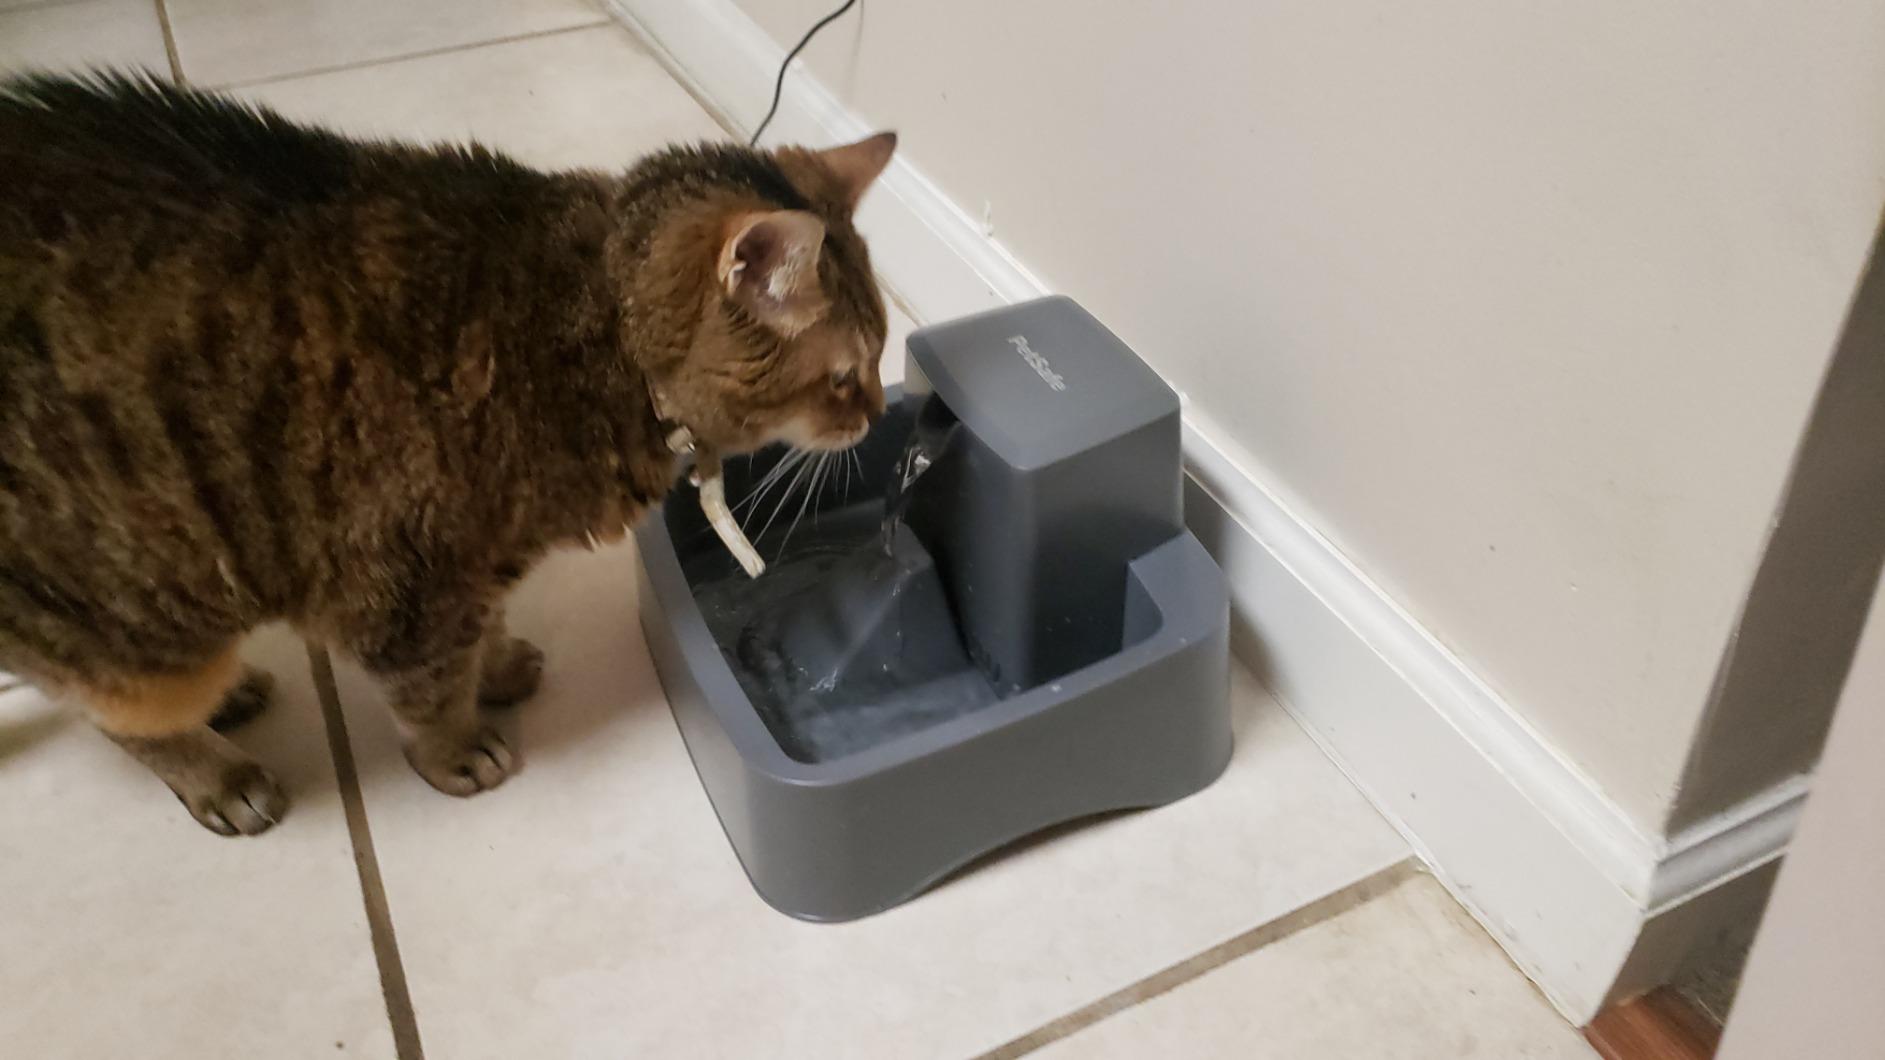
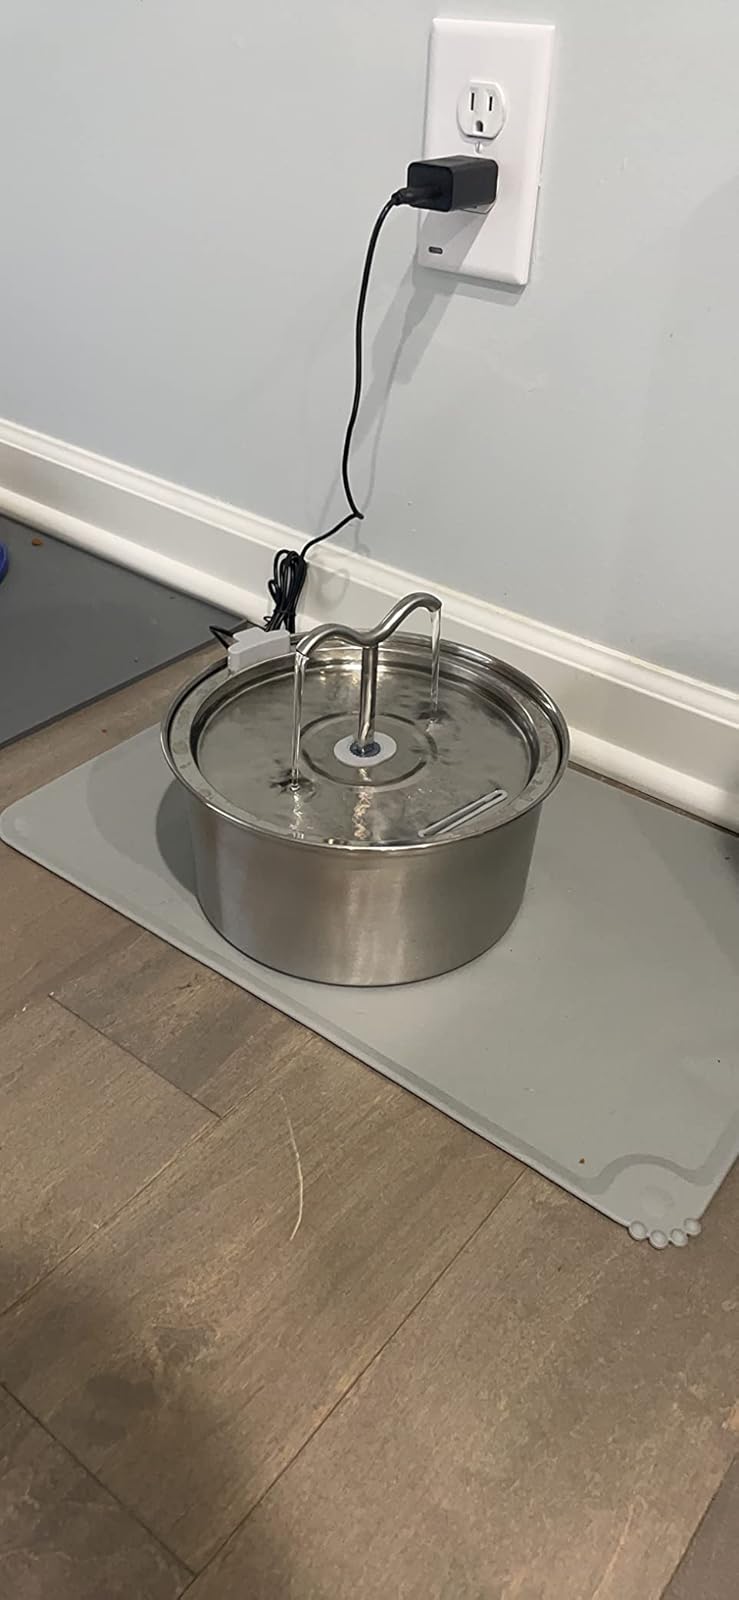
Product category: items_bowl
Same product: no